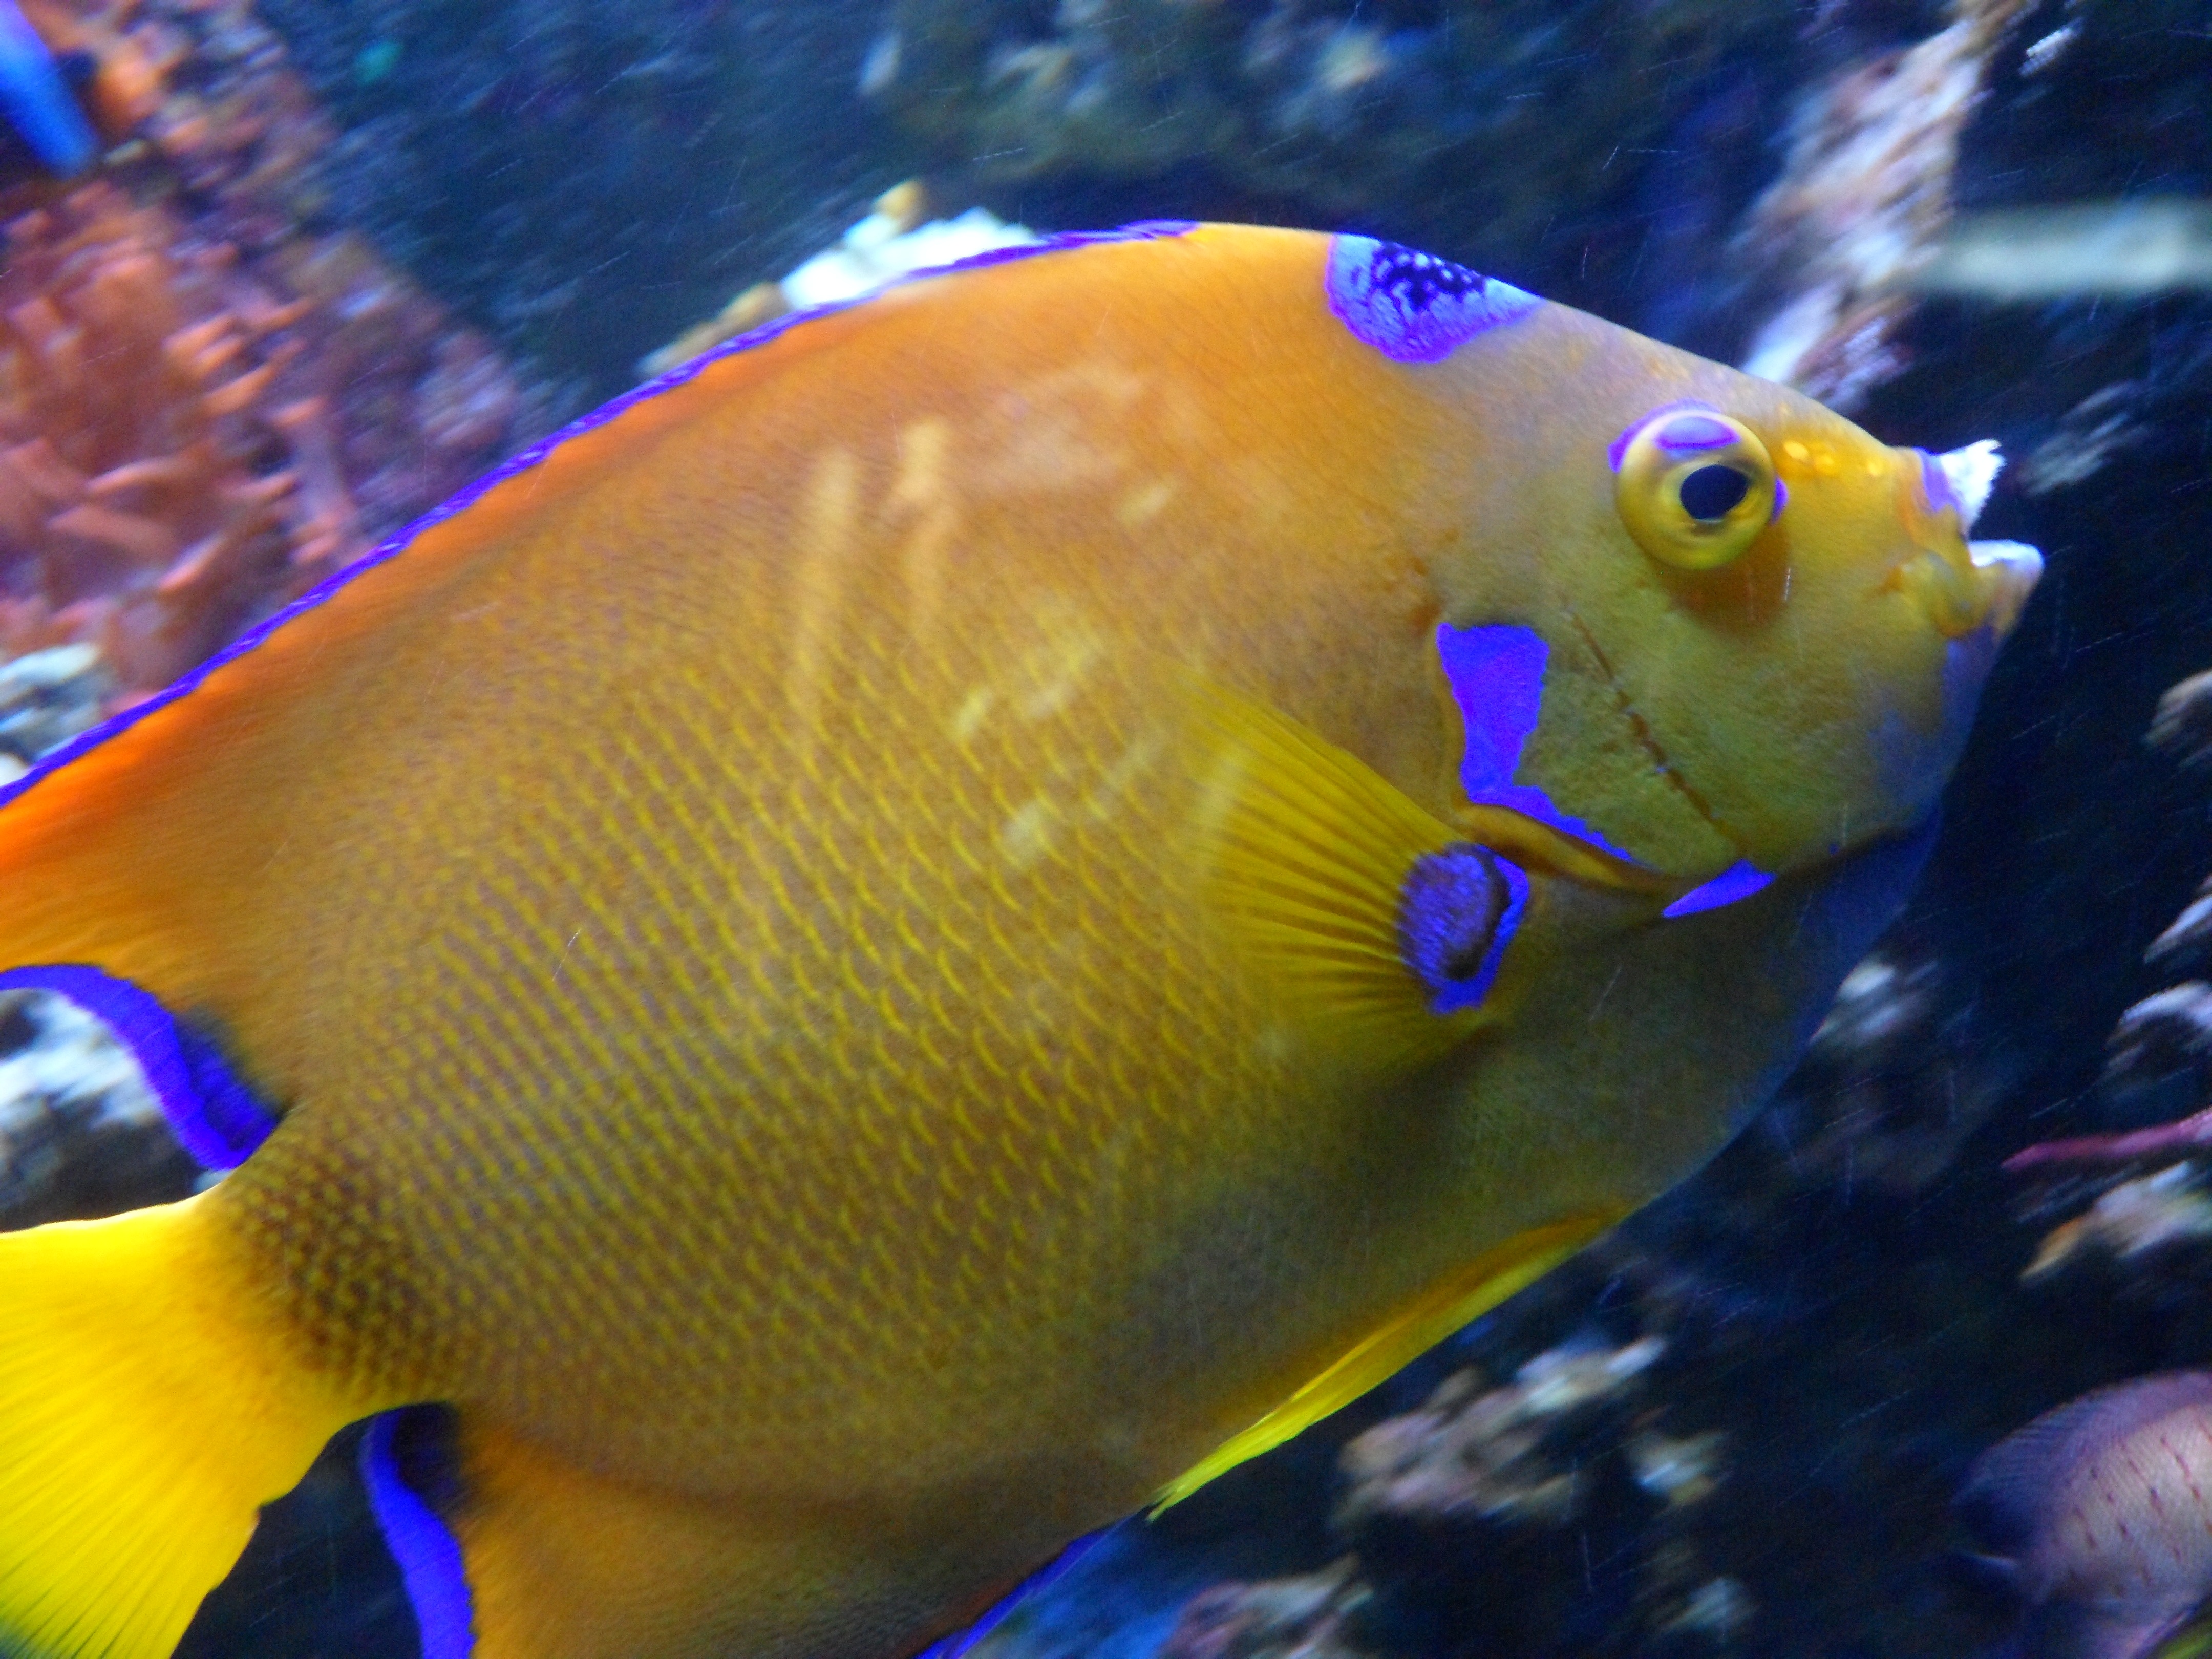
sea, water, ocean, underwater, biology, colorful, yellow, fish, fauna, coral reef, reef, aquarium, macro photography, organism, anemone fish, marine biology, coral reef fish, deep sea fish, pomacentridae, freshwater aquarium, pomacanthidae